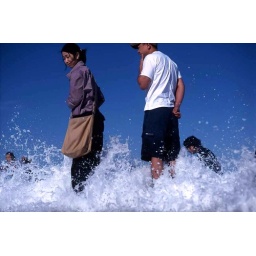
The guy in the white T shirt is in deep thought.